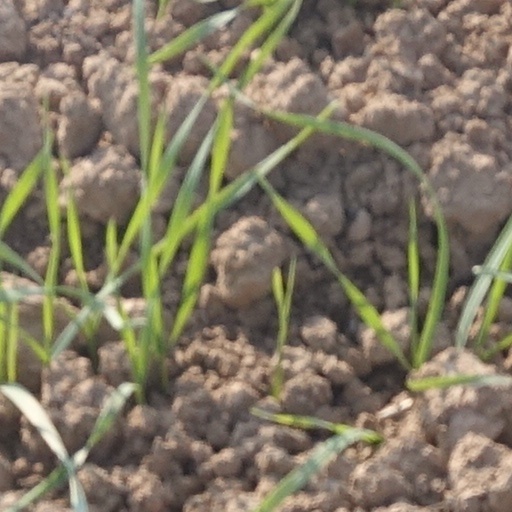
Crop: wheat